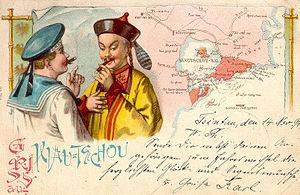
Le SMS Iltis est une canonnière célèbre de la marine impériale allemande qui fut mise à l'eau le 4 août 1898 et servit en Extrême-Orient.